Thomas Linley the younger

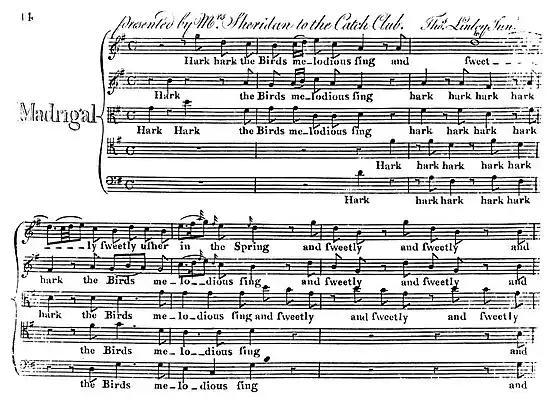

Linley Sr eventually agreed to go to London to assist with the rehearsals, but he "insisted for the Linley name not to be associated with the opera". Composer Andrew Edwards suggests that, though pasticcios of the kind were common practice, Linley Sr seems to have "disapprov"[ed]" of the way the music had been "[...]" put together", however the subject of the play – as mentioned above – might also have played its part.